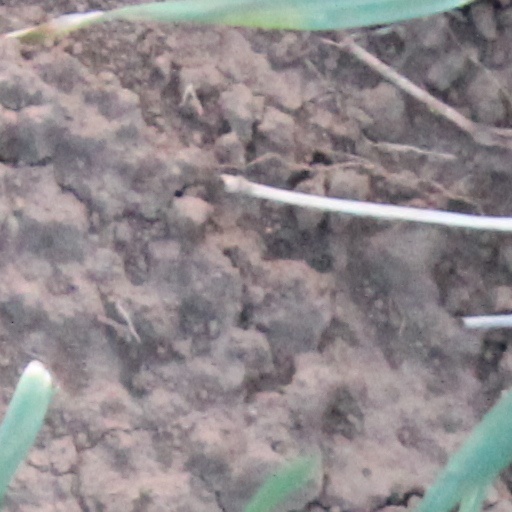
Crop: wheat